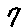
Label: 7